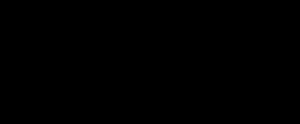
Les polyaryléthers ou polyéthers aromatiques sont une famille de polymères qui contiennent des liaisons éther aromatique dans leur chaîne principale. Ils présentent une bonne résistance à la chaleur. On distingue les polyphénylènes éthers « modifiés », facilement transformables, qui sont des mélanges thermoplastiques techniques.